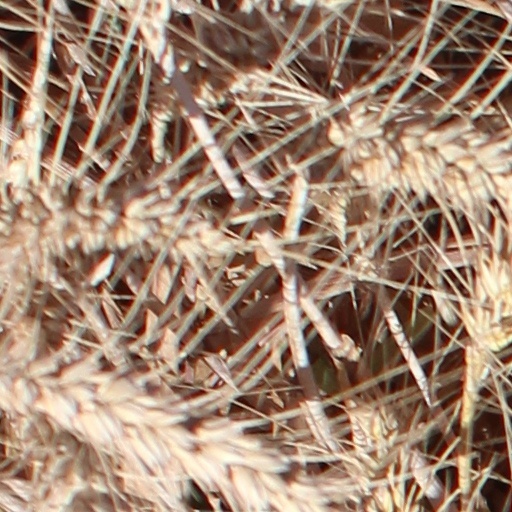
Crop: wheat